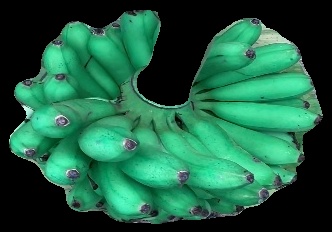
Variety: rasbale
Grade: grade1